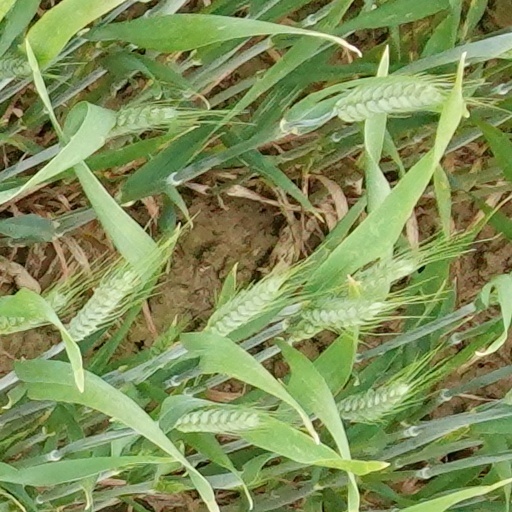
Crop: wheat